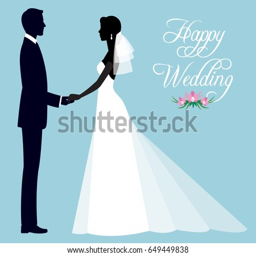
silhouette of a loving couple of newlyweds groom and bride in full length in wedding dresses stock